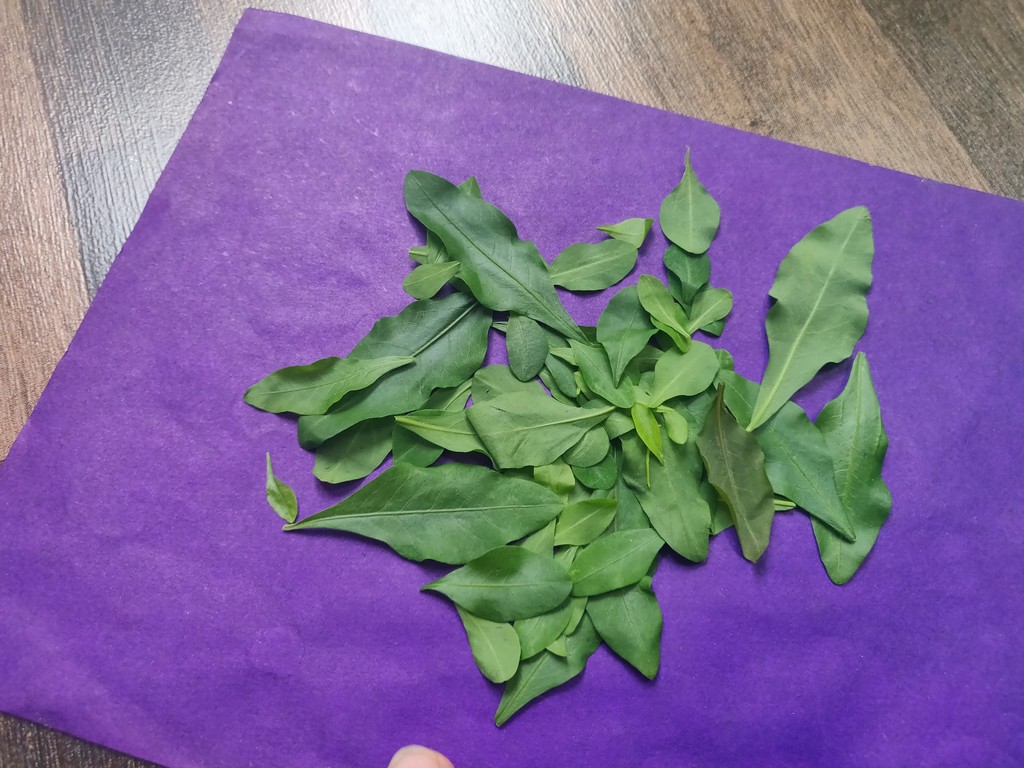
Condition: Healthy
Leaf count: multiple
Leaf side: unknown